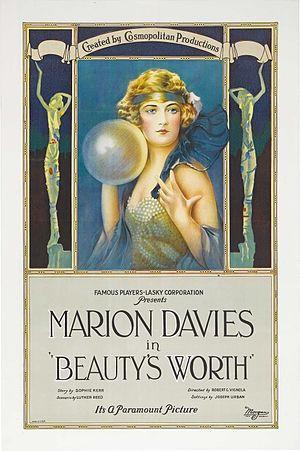
Régina est un film américain réalisé par Robert G. Vignola et sorti en 1922.
Voici une liste de personnalités associées à la Société religieuse des Amis, aussi connus sous le nom de quakers.